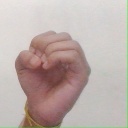
अक्षर: ऊ